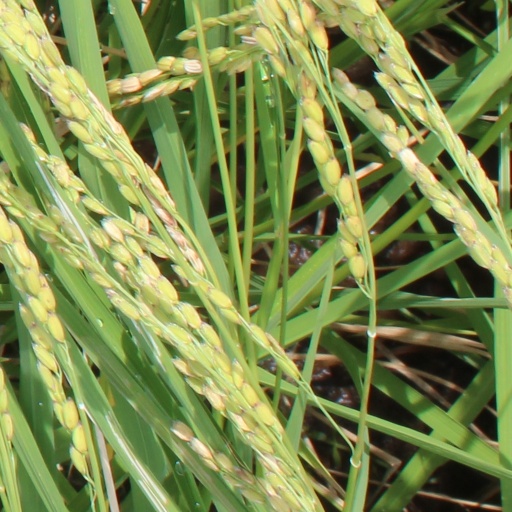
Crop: rice